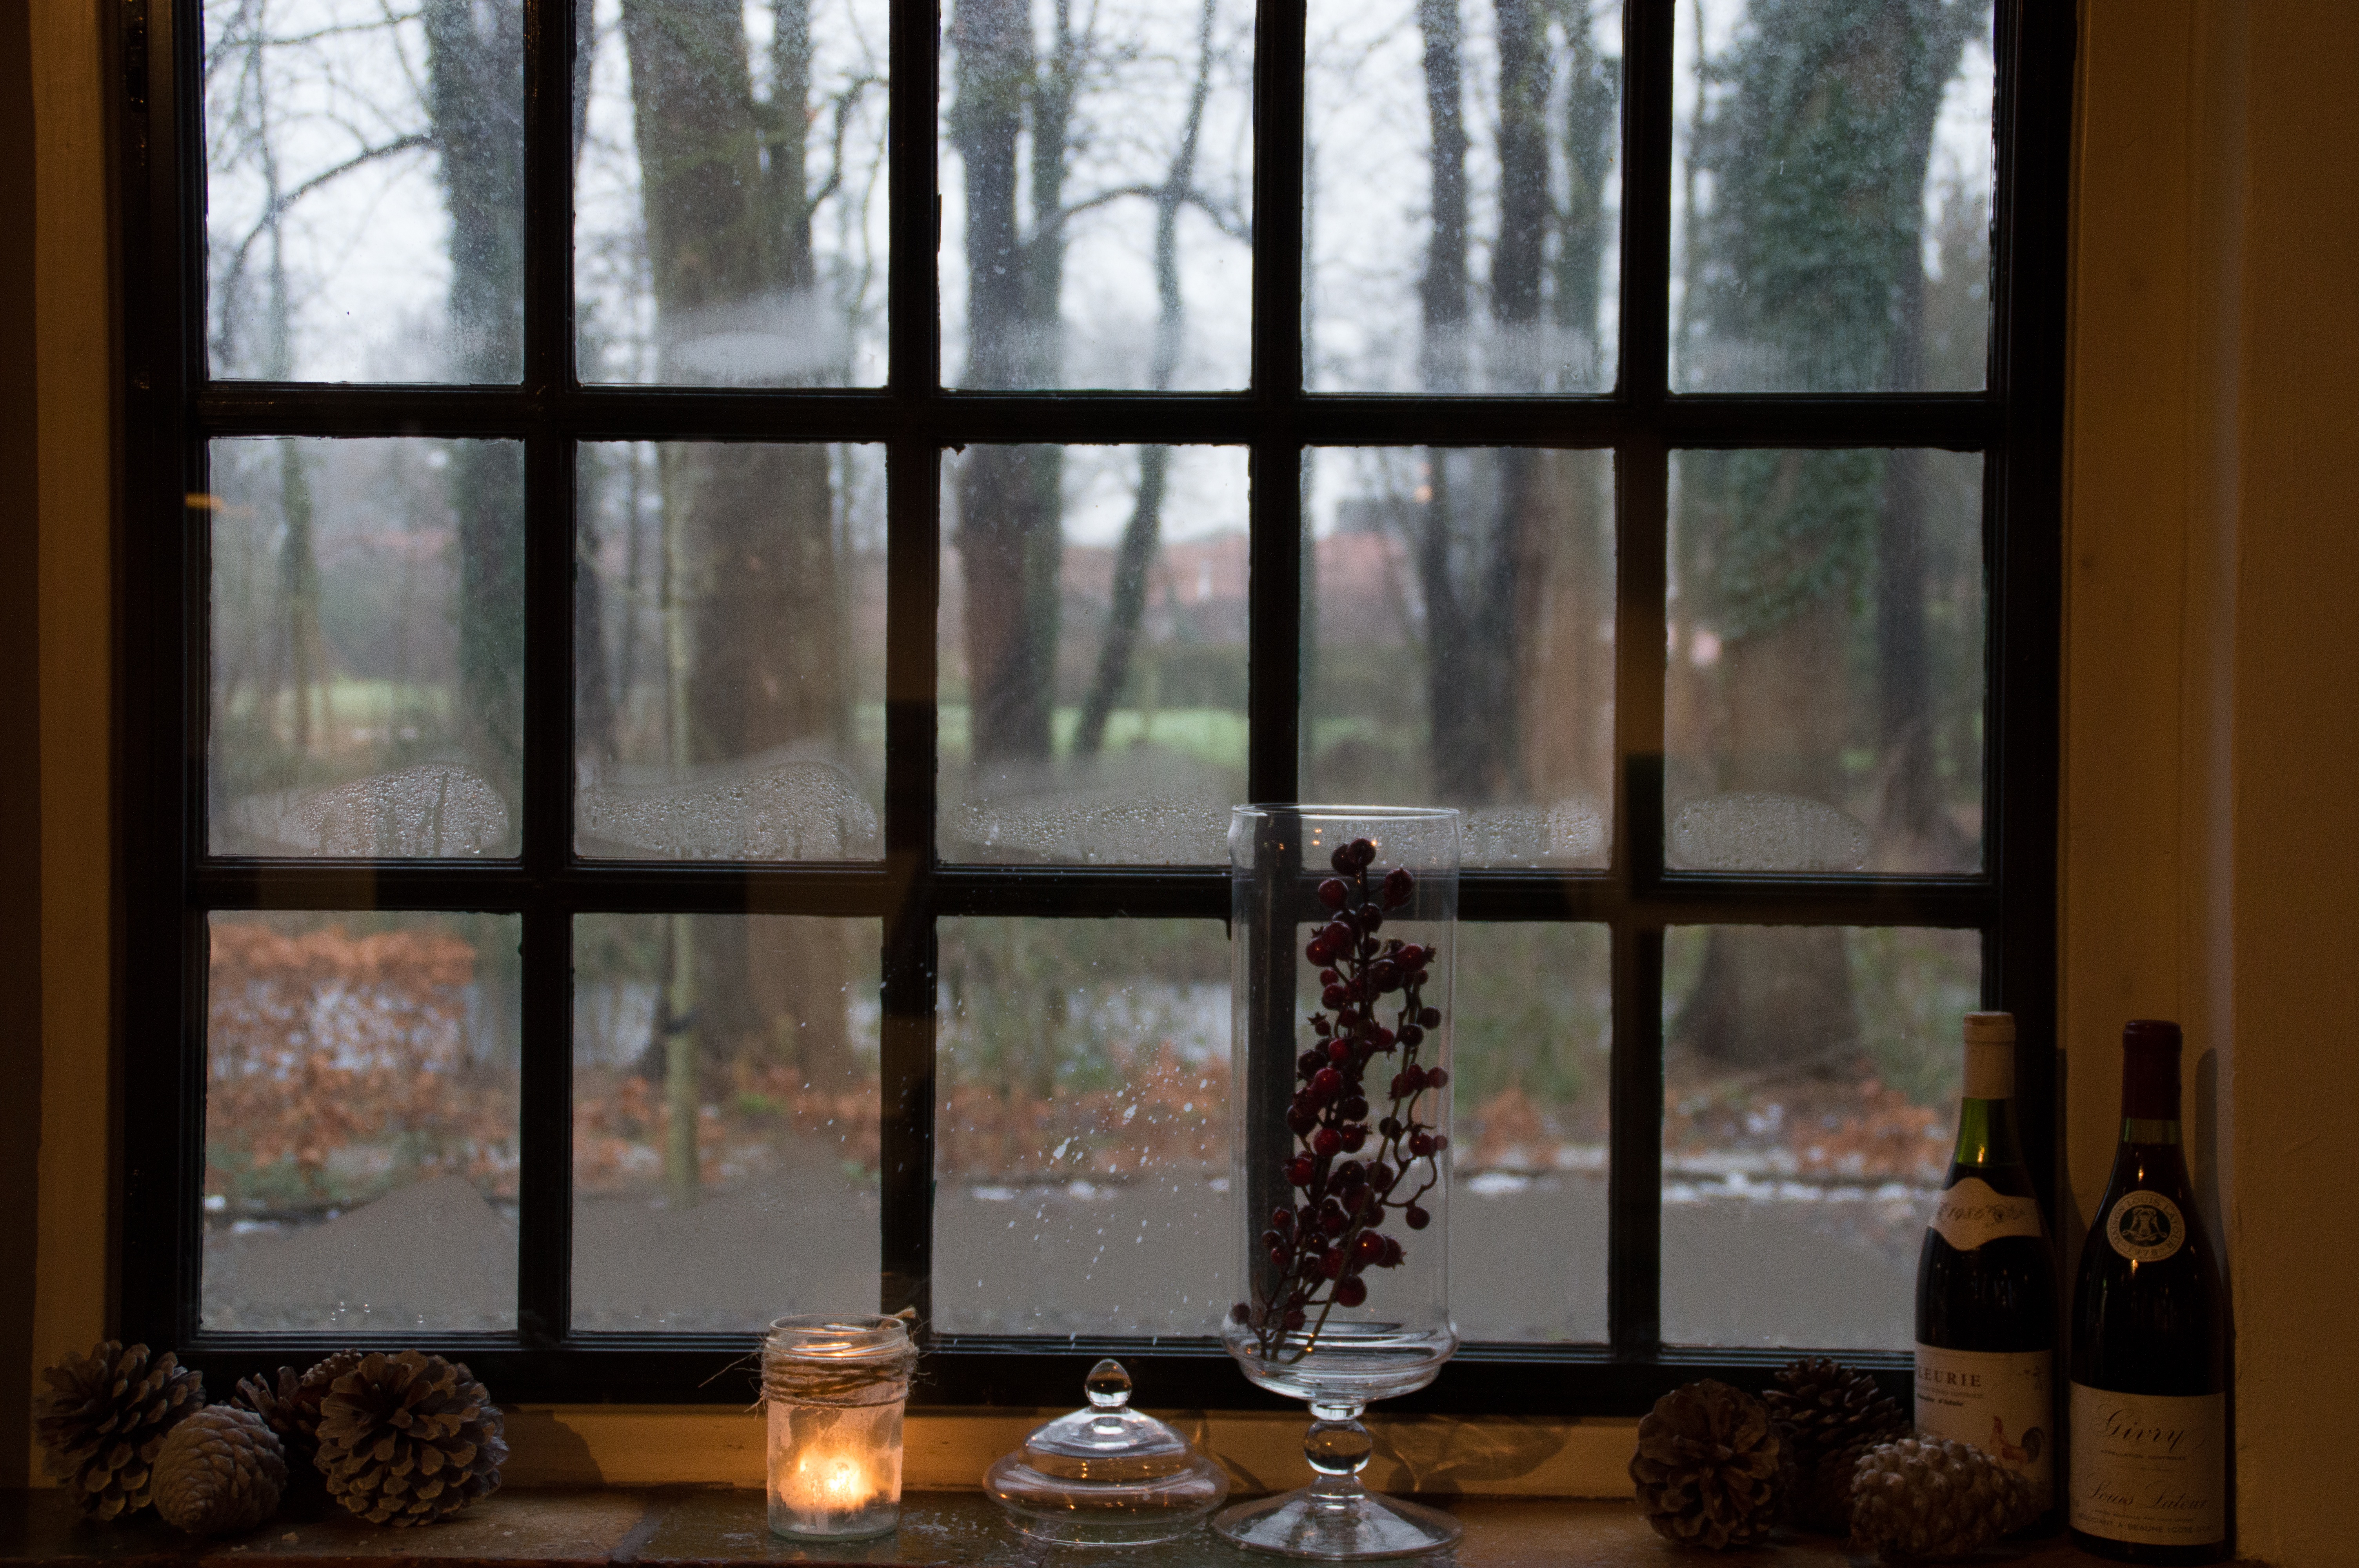
nature, forest, winter, wood, white, house, window, glass, atmosphere, home, wall, curtain, frozen, living room, room, lighting, interior design, netherlands, design, estate, window covering, window treatment